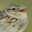
Label: bird